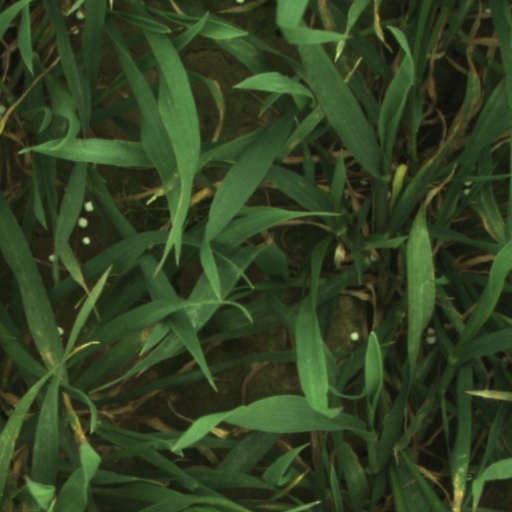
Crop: wheat